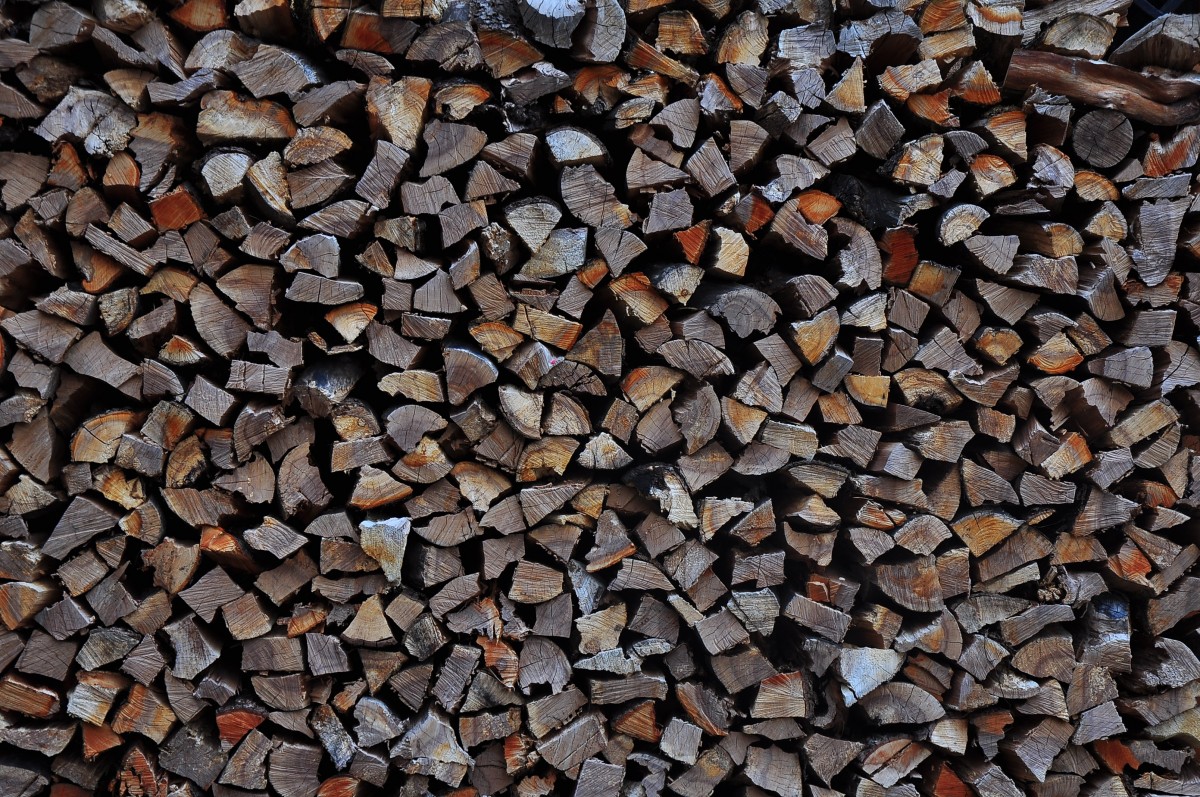
Tags: wood, texture, floor, asphalt, pile, log, pattern, pebble, soil, stone wall, material, rubble, gravel